History of agriculture in Scotland

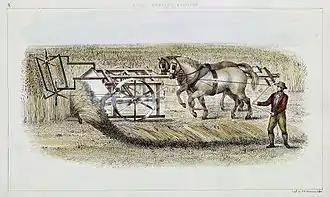
An 1851 illustration showing the reaping machine developed by Patrick Bell

Increasing contacts with England after the Union of 1707 led to a conscious attempt to improve agriculture among the gentry and nobility. The Society of Improvers was founded in 1723, including in its 300 members dukes, earls, lairds and landlords. Haymaking was introduced along with the English plough and foreign grasses, the sowing of rye grass and clover. Turnips and cabbages were introduced, lime was put down to combat soil acidity, marshes were drained, roads built and woods planted. Drilling and sowing and crop rotation were introduced. The introduction of the potato to Scotland in 1739 greatly improved the diet of the peasantry. Enclosures began to displace the run rig system and free pasture, creating the landscape of largely rectangular fields that characterises the Lowlands today. New farm buildings, often based on designs in patterns books, replaced the fermtoun and regional diversity was replaced with a standardisation of building forms. Smaller farms retained the linear outline of the longhouse, with dwelling house, barn and byre in a row, but in larger farms a three- or four-sided layout became common, separating the dwelling house from barns and servants quarters.